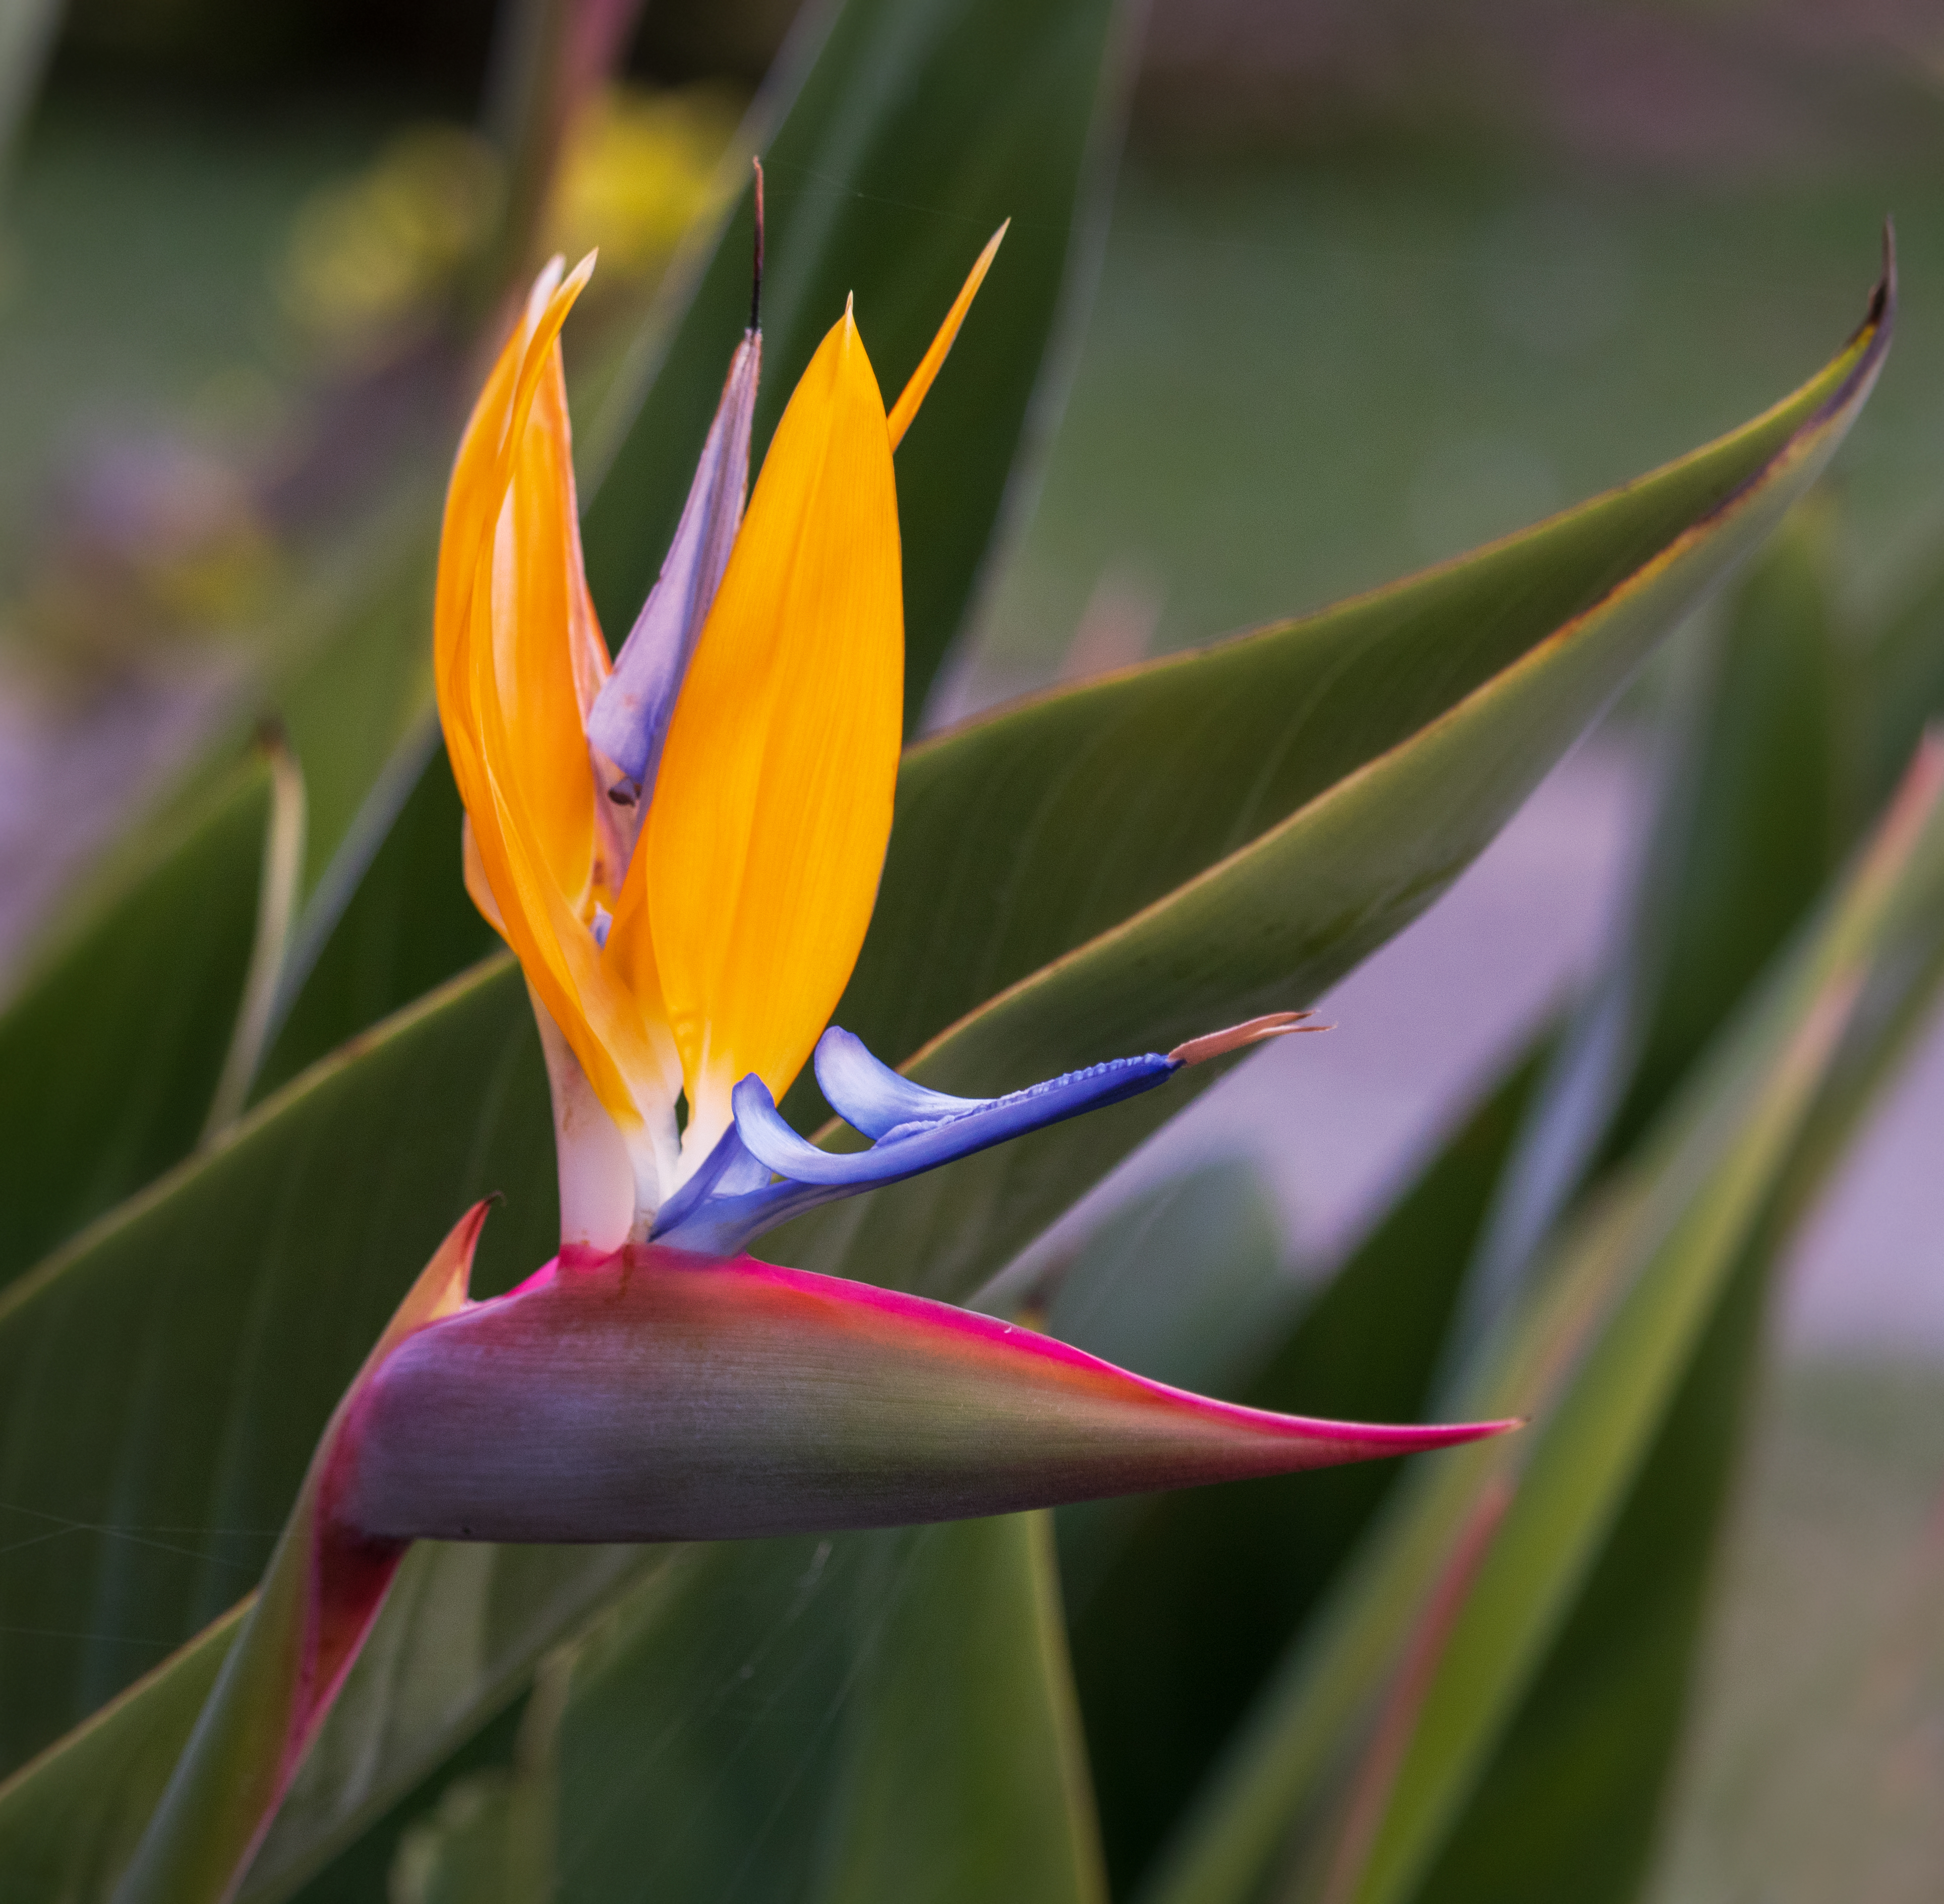
strelitzia, flower, plant, bird of paradise, zingiberales, petal, terrestrial plant, close up, flowering plant, macro photography, plant stem, Pedicel, perennial plant, bromeliaceae, art, lily family